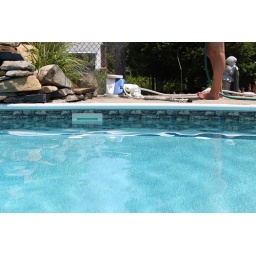
i know a placewhere the grass is really greenerone wet and wildthere must me something in the water